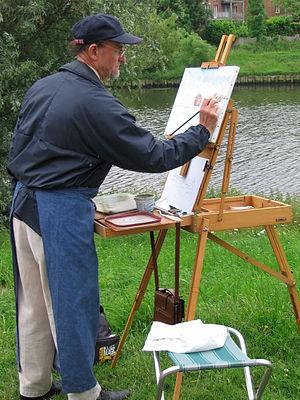
Amateur peignant une toile lors de la Fête de l'eau 2005 à Quesnoy-sur-Deûle (Nord), s'inspirant du canal en arrière-plan.
Le chevalet est un support utilisé en peinture pour tenir l'œuvre en cours de création. Il existe différents types de chevalets, des petits chevalets de table servant à présenter ou travailler sur une œuvre de petite dimension jusqu'au grands chevalets d'atelier à socle en H pour les toiles imposantes, en passant par les chevalets de campagne pliables et transportable. On utilise généralement un support pour l'œuvre qui sera positionné sur le chevalet. Lorsque le support de l'œuvre est une toile, elle est généralement fixée sur châssis. Lorsqu'il s'agit de papier ou carton, il est plus courant de le tenir sur une planche à dessin, via des pinces à dessin, ou du ruban adhésif repositionnable.